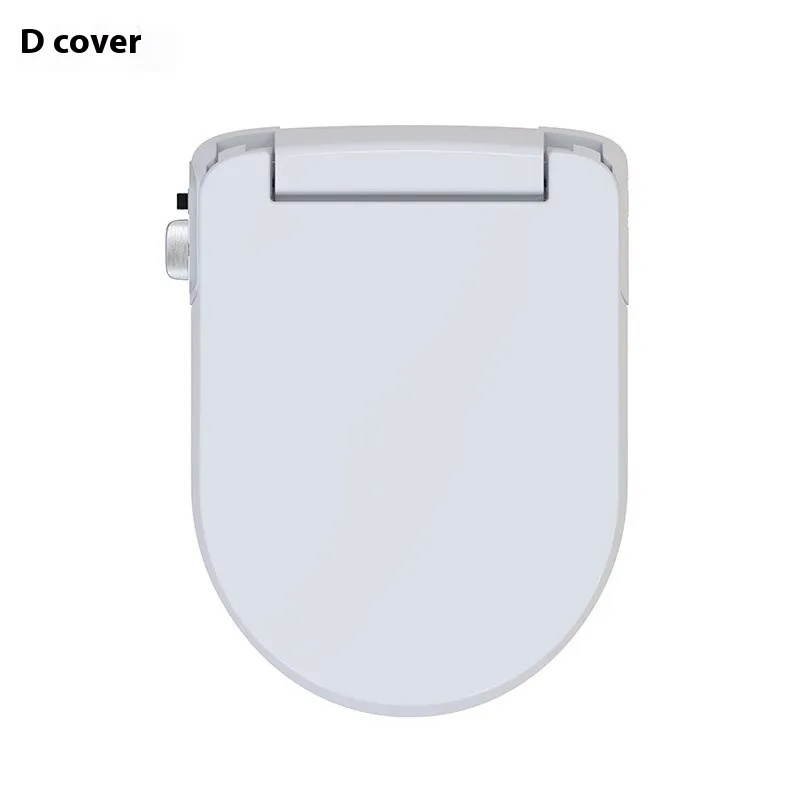
Smart Toilet Seat Cleaner – Automatic Hygiene Solution
Brand: Sams E shop
The Home Intelligent Toilet Seat Cleaner delivers next-level hygiene with automatic, touchless cleaning technology. Designed to sanitize and refresh your toilet seat every time, it features multiple cleaning modes, fast drying, and self-cleaning functionality. Easy to install and compatible with most toilet seats, this eco-friendly system ensures comfort, safety, and convenience. Perfect for modern homes seeking a hygienic, low-maintenance, and smart bathroom upgrade. Key Features Automatic cleaning tech ensures hygienic fresh seats Touchless sensor operation reduces germ transfer Multiple cleaning modes for custom preferences Fast drying keeps seats clean, dry, and ready Eco-friendly energy-saving design for homes Durable build with self-cleaning capability Specifications Product Name: Home Intelligent Toilet Seat Cleaner Operation: Automatic, Touchless Sensor Cleaning Modes: Gentle Spray, Strong Rinse, Drying Drying Function: Built-in fast drying system Self-Cleaning: Yes, internal cleaning mechanism Design: Eco-friendly, energy-saving Compatibility: Fits most standard toilet seats Material: High-quality, durable construction Installation: Easy, tool-free setup Ideal For: Home bathroom hygiene upgrades
Category: Hardware > Plumbing > Plumbing Fixture Hardware & Parts > Toilet & Bidet Accessories > Toilet & Bidet Seats